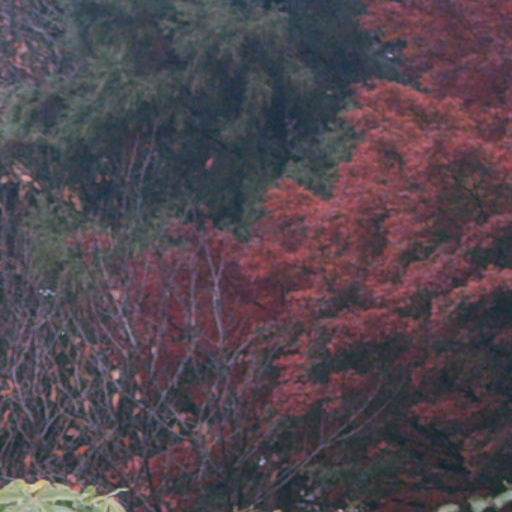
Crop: cassava